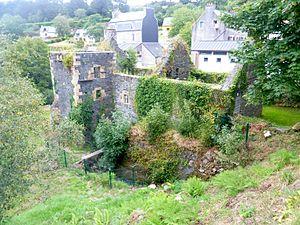
Dirinon
Dirinon [diʁinɔ̃] est une commune du département du Finistère, dans la région Bretagne, en France.